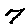
Label: 7